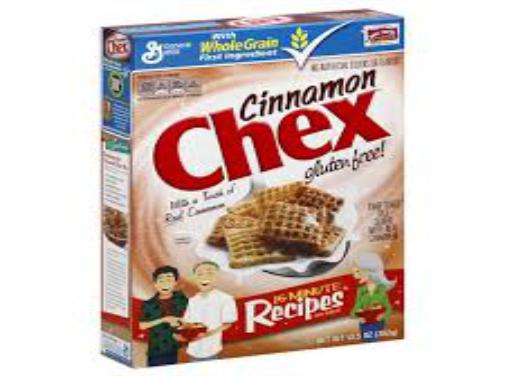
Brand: Cinnamon Chex
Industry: Food